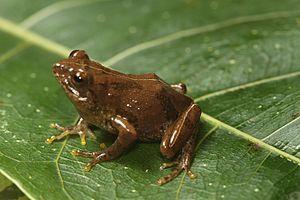
Raorchestes echinatus est une espèce d'amphibiens de la famille des Rhacophoridae.